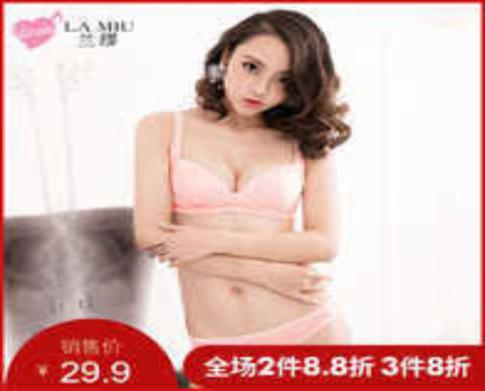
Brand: la miu
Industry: Clothes